List of rivers of Scotland

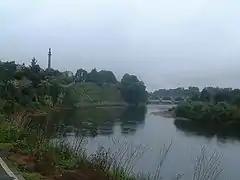
The River Tweed at Coldstream

"Flowing into the North Sea between Berwick-upon-Tweed and Kincardine (East Coast)"